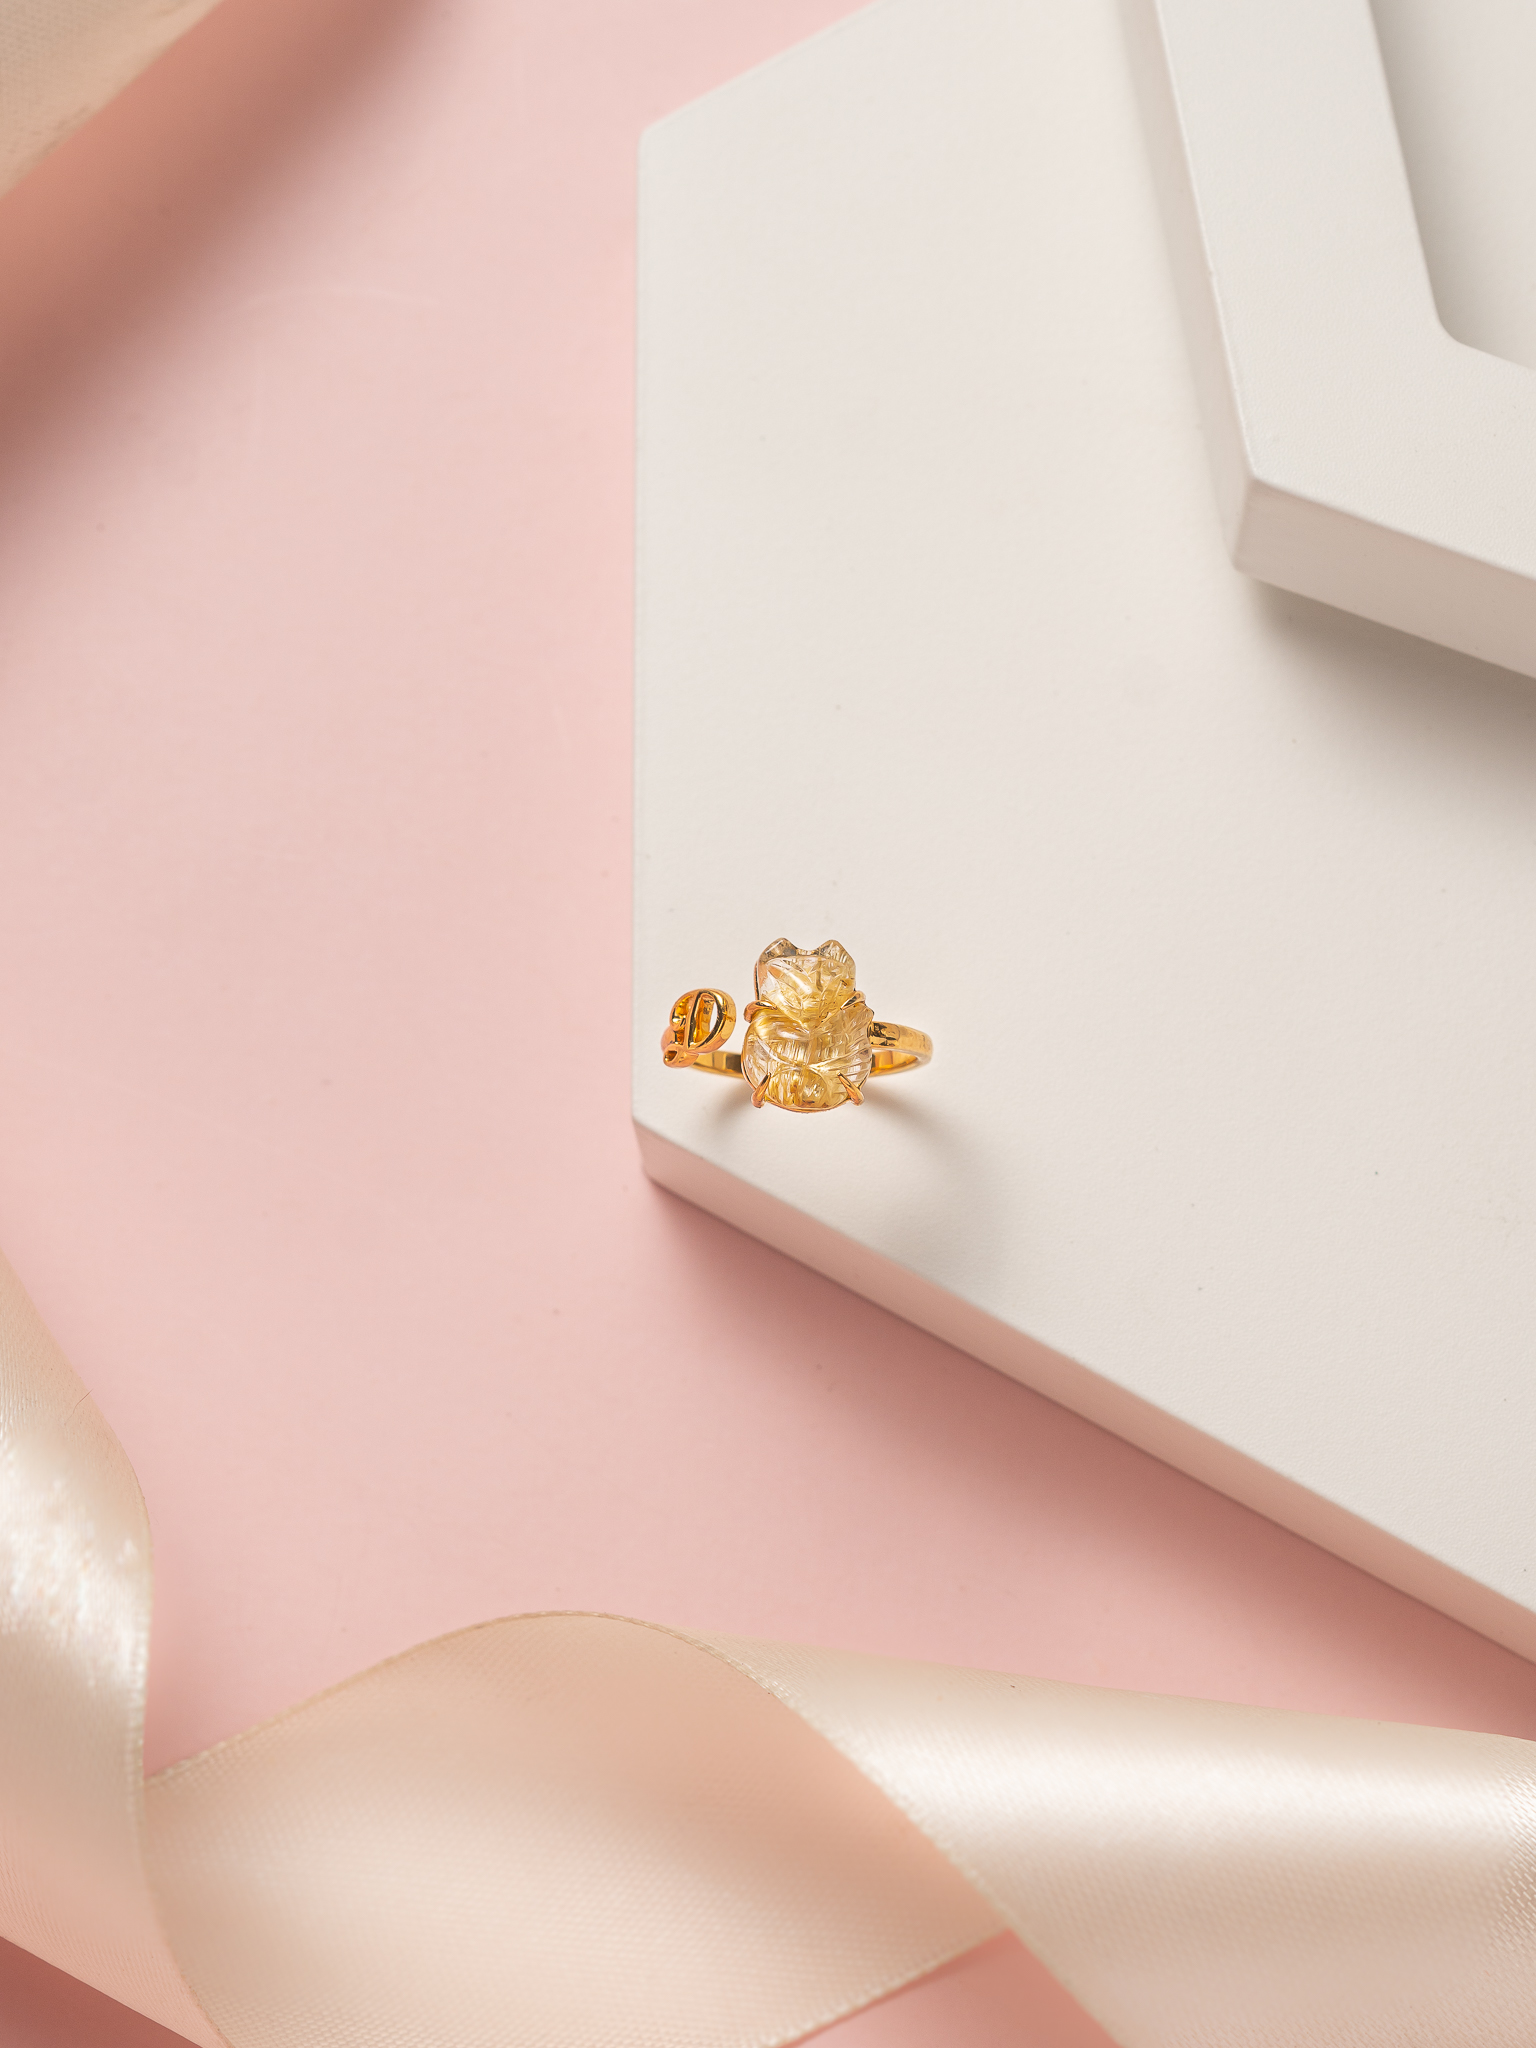
ring, gold, rectangle, pink, plant, Material property, jewellery, art, petal, magenta, font, design, fashion accessory, wood, metal, peach, paper product, paper, earrings, box, chair, flower, body jewelry, brand, symbol